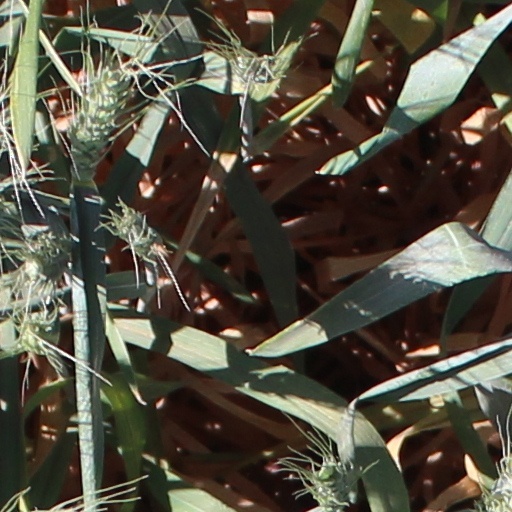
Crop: wheat